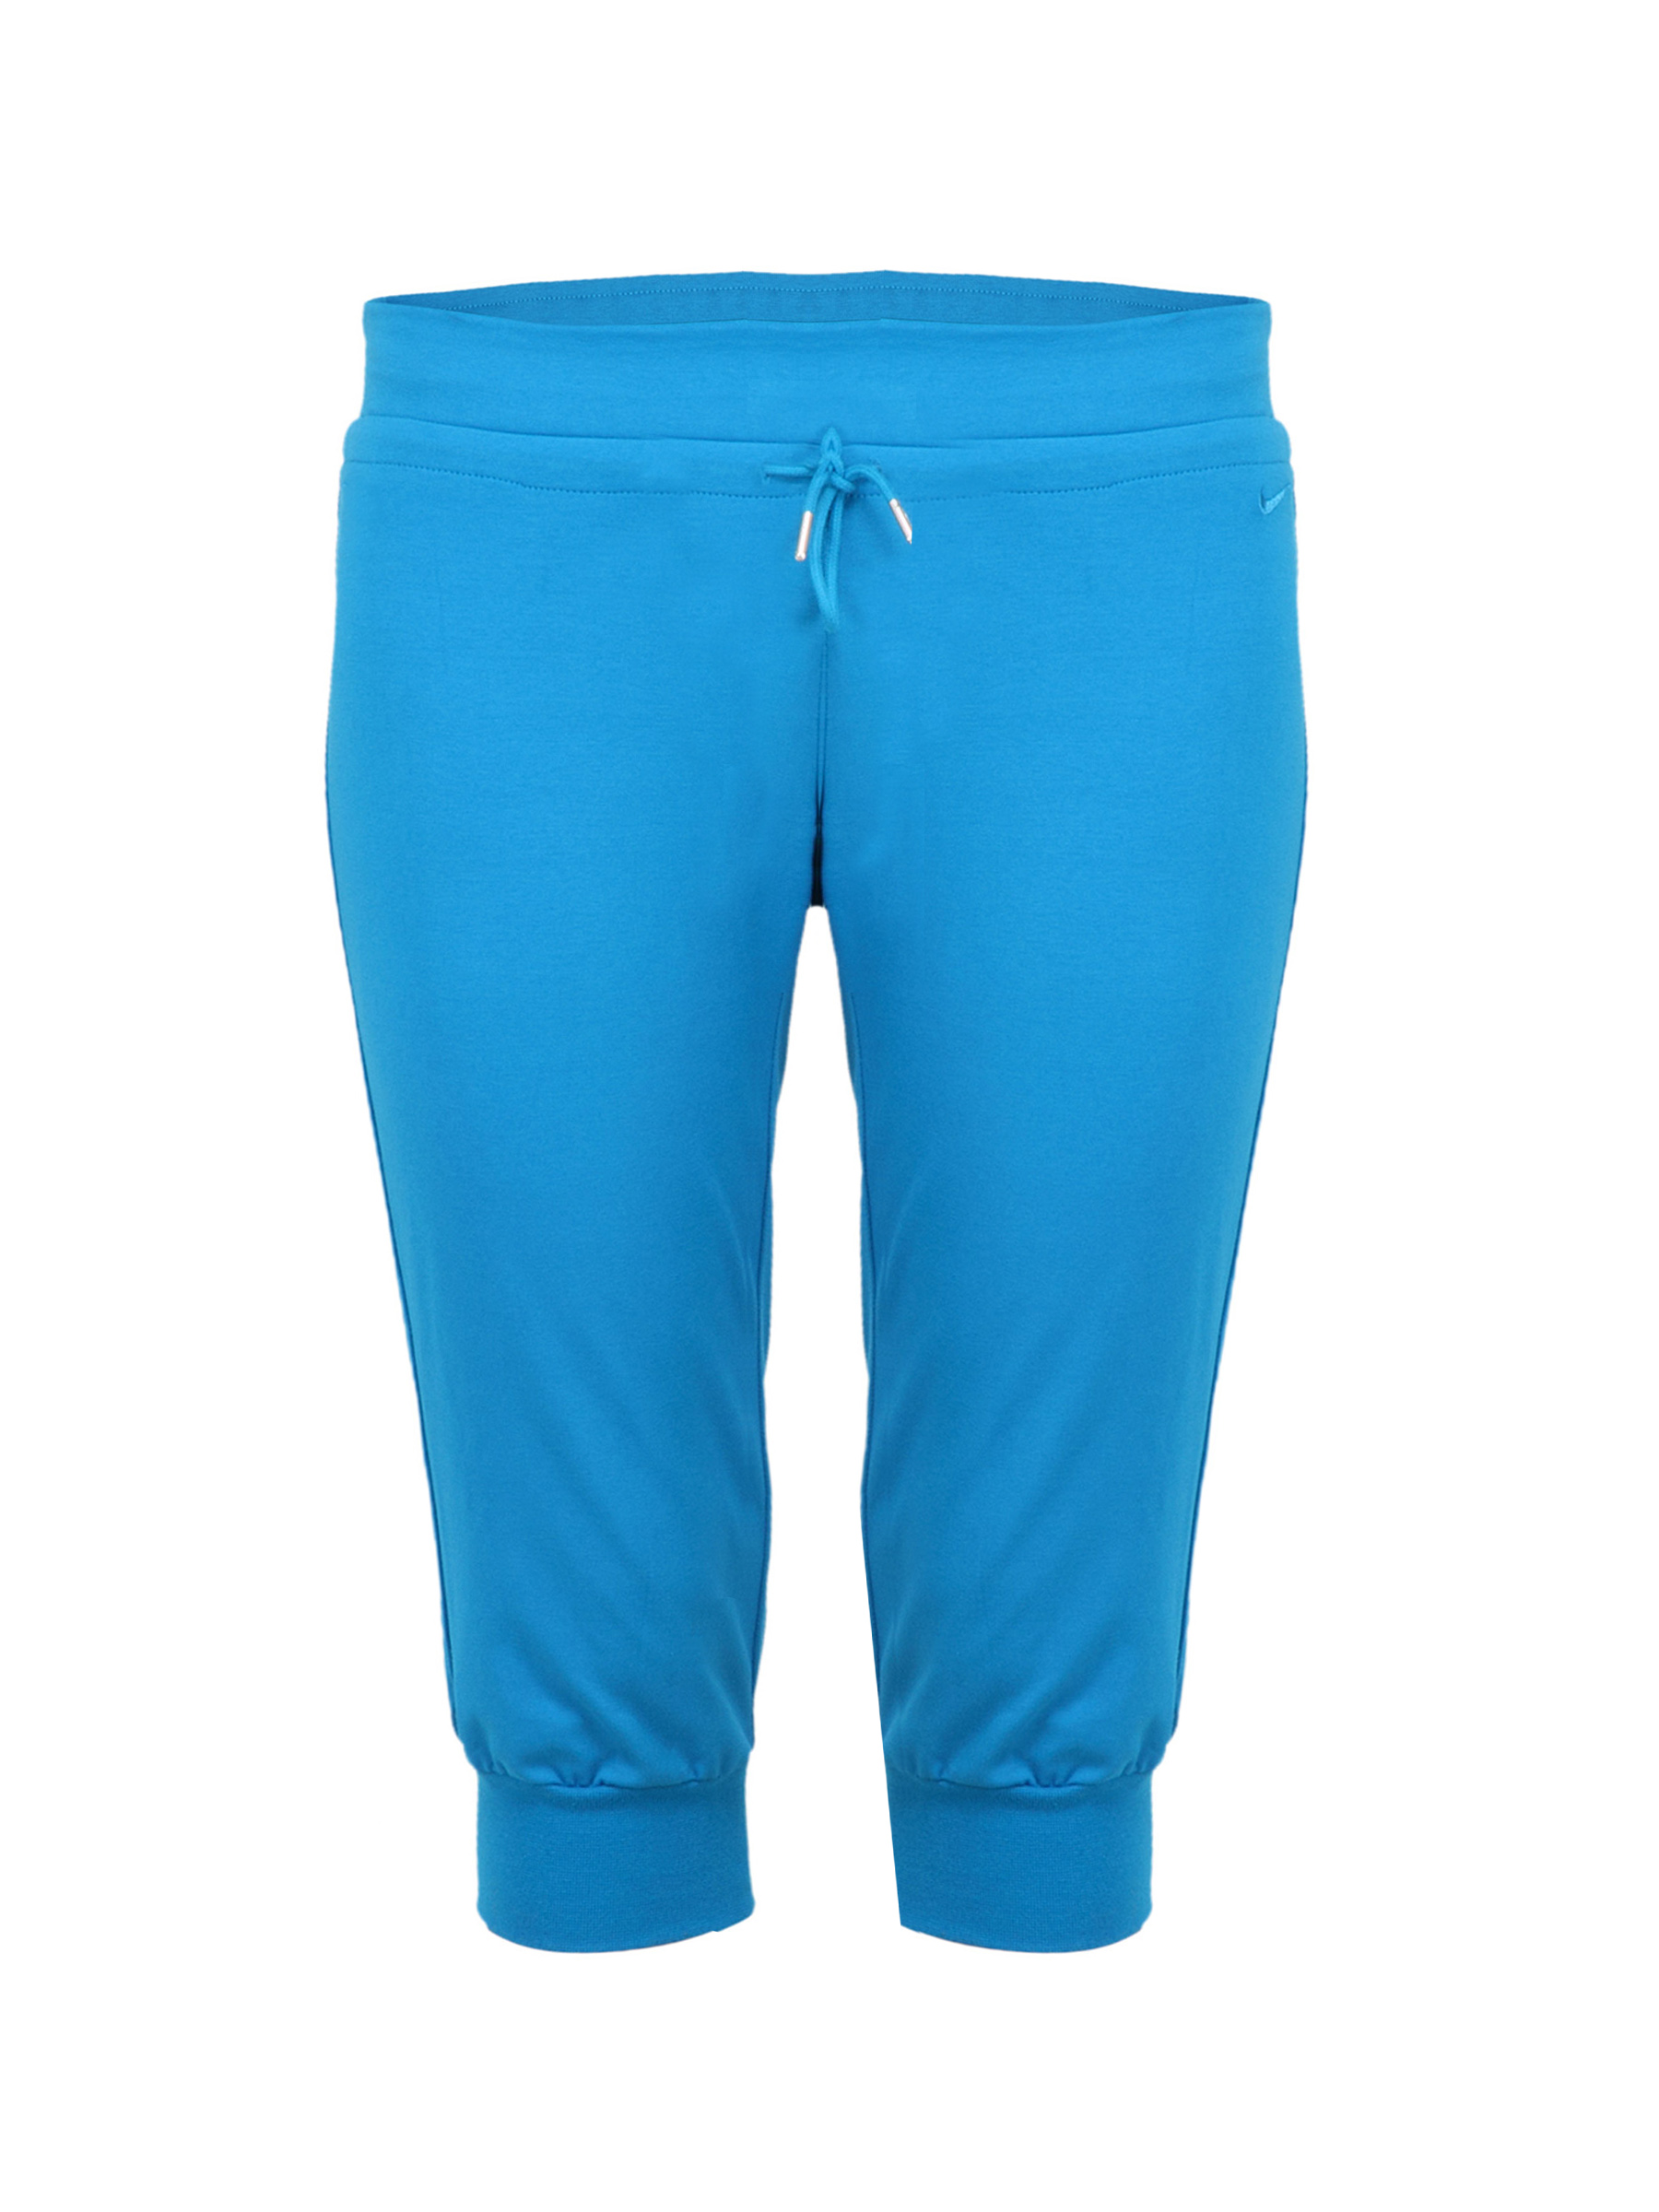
Nike Women Casual Blue Capri
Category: Apparel / Bottomwear / Capris
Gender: Women
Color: Blue
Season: Fall 2011
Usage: Casual